Soroptimist International

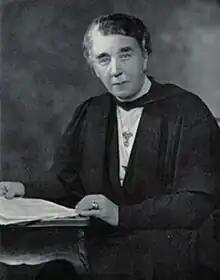
Eleanor Addison Phillips

In parallel, in May 1920, a Venture Club was formed in Bristol, UK, with encouragement by the Bristol Rotary Club (formed in 1917) with Eleanor Addison Phillips (headmistress of Clifton High School, Bristol) as founder and its first president. In 1930, when it was realised that Venture Clubs and Soroptimist Clubs had shared goals, the two organisations amalgamated. In July 2021, to commemorate 100 years of the Bristol Club (and celebrate Eleanor Addison Phillips), a blue plaque was unveiled at Clifton High School.